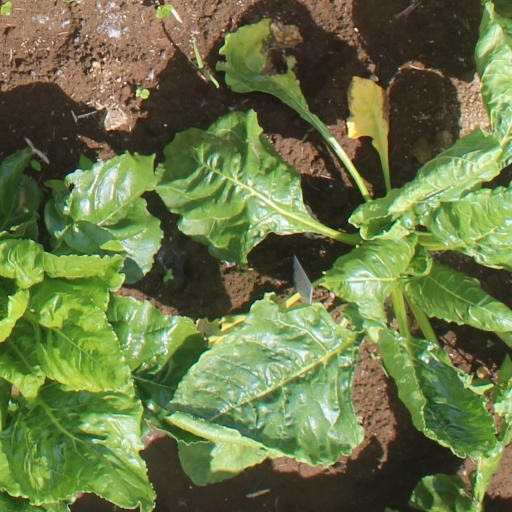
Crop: sugar beet